Mirra Lokhvitskaya

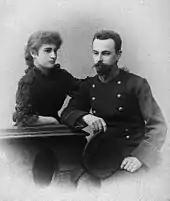
Mirra and Eugeny Gibert

Lokhvitskaya rose to fame in 1891 after her first long poem, "By the Seaside" (У моря), appeared in the August issue of the "Russkoye Obozrenye" (Russian Review) magazine. She became a popular figure in the Petersburg literary circles and became friends with Vsevolod Solovyov, Ieronim Yasinsky, Vasily Nemirovich-Danchenko, Pyotr Gnedich, and Vladimir Solovyov. In late 1891, Lokhvitskaya married Eugeny Gibert, a French construction engineer, and the couple moved first to Yaroslavl, then to Moscow. They had five sons.